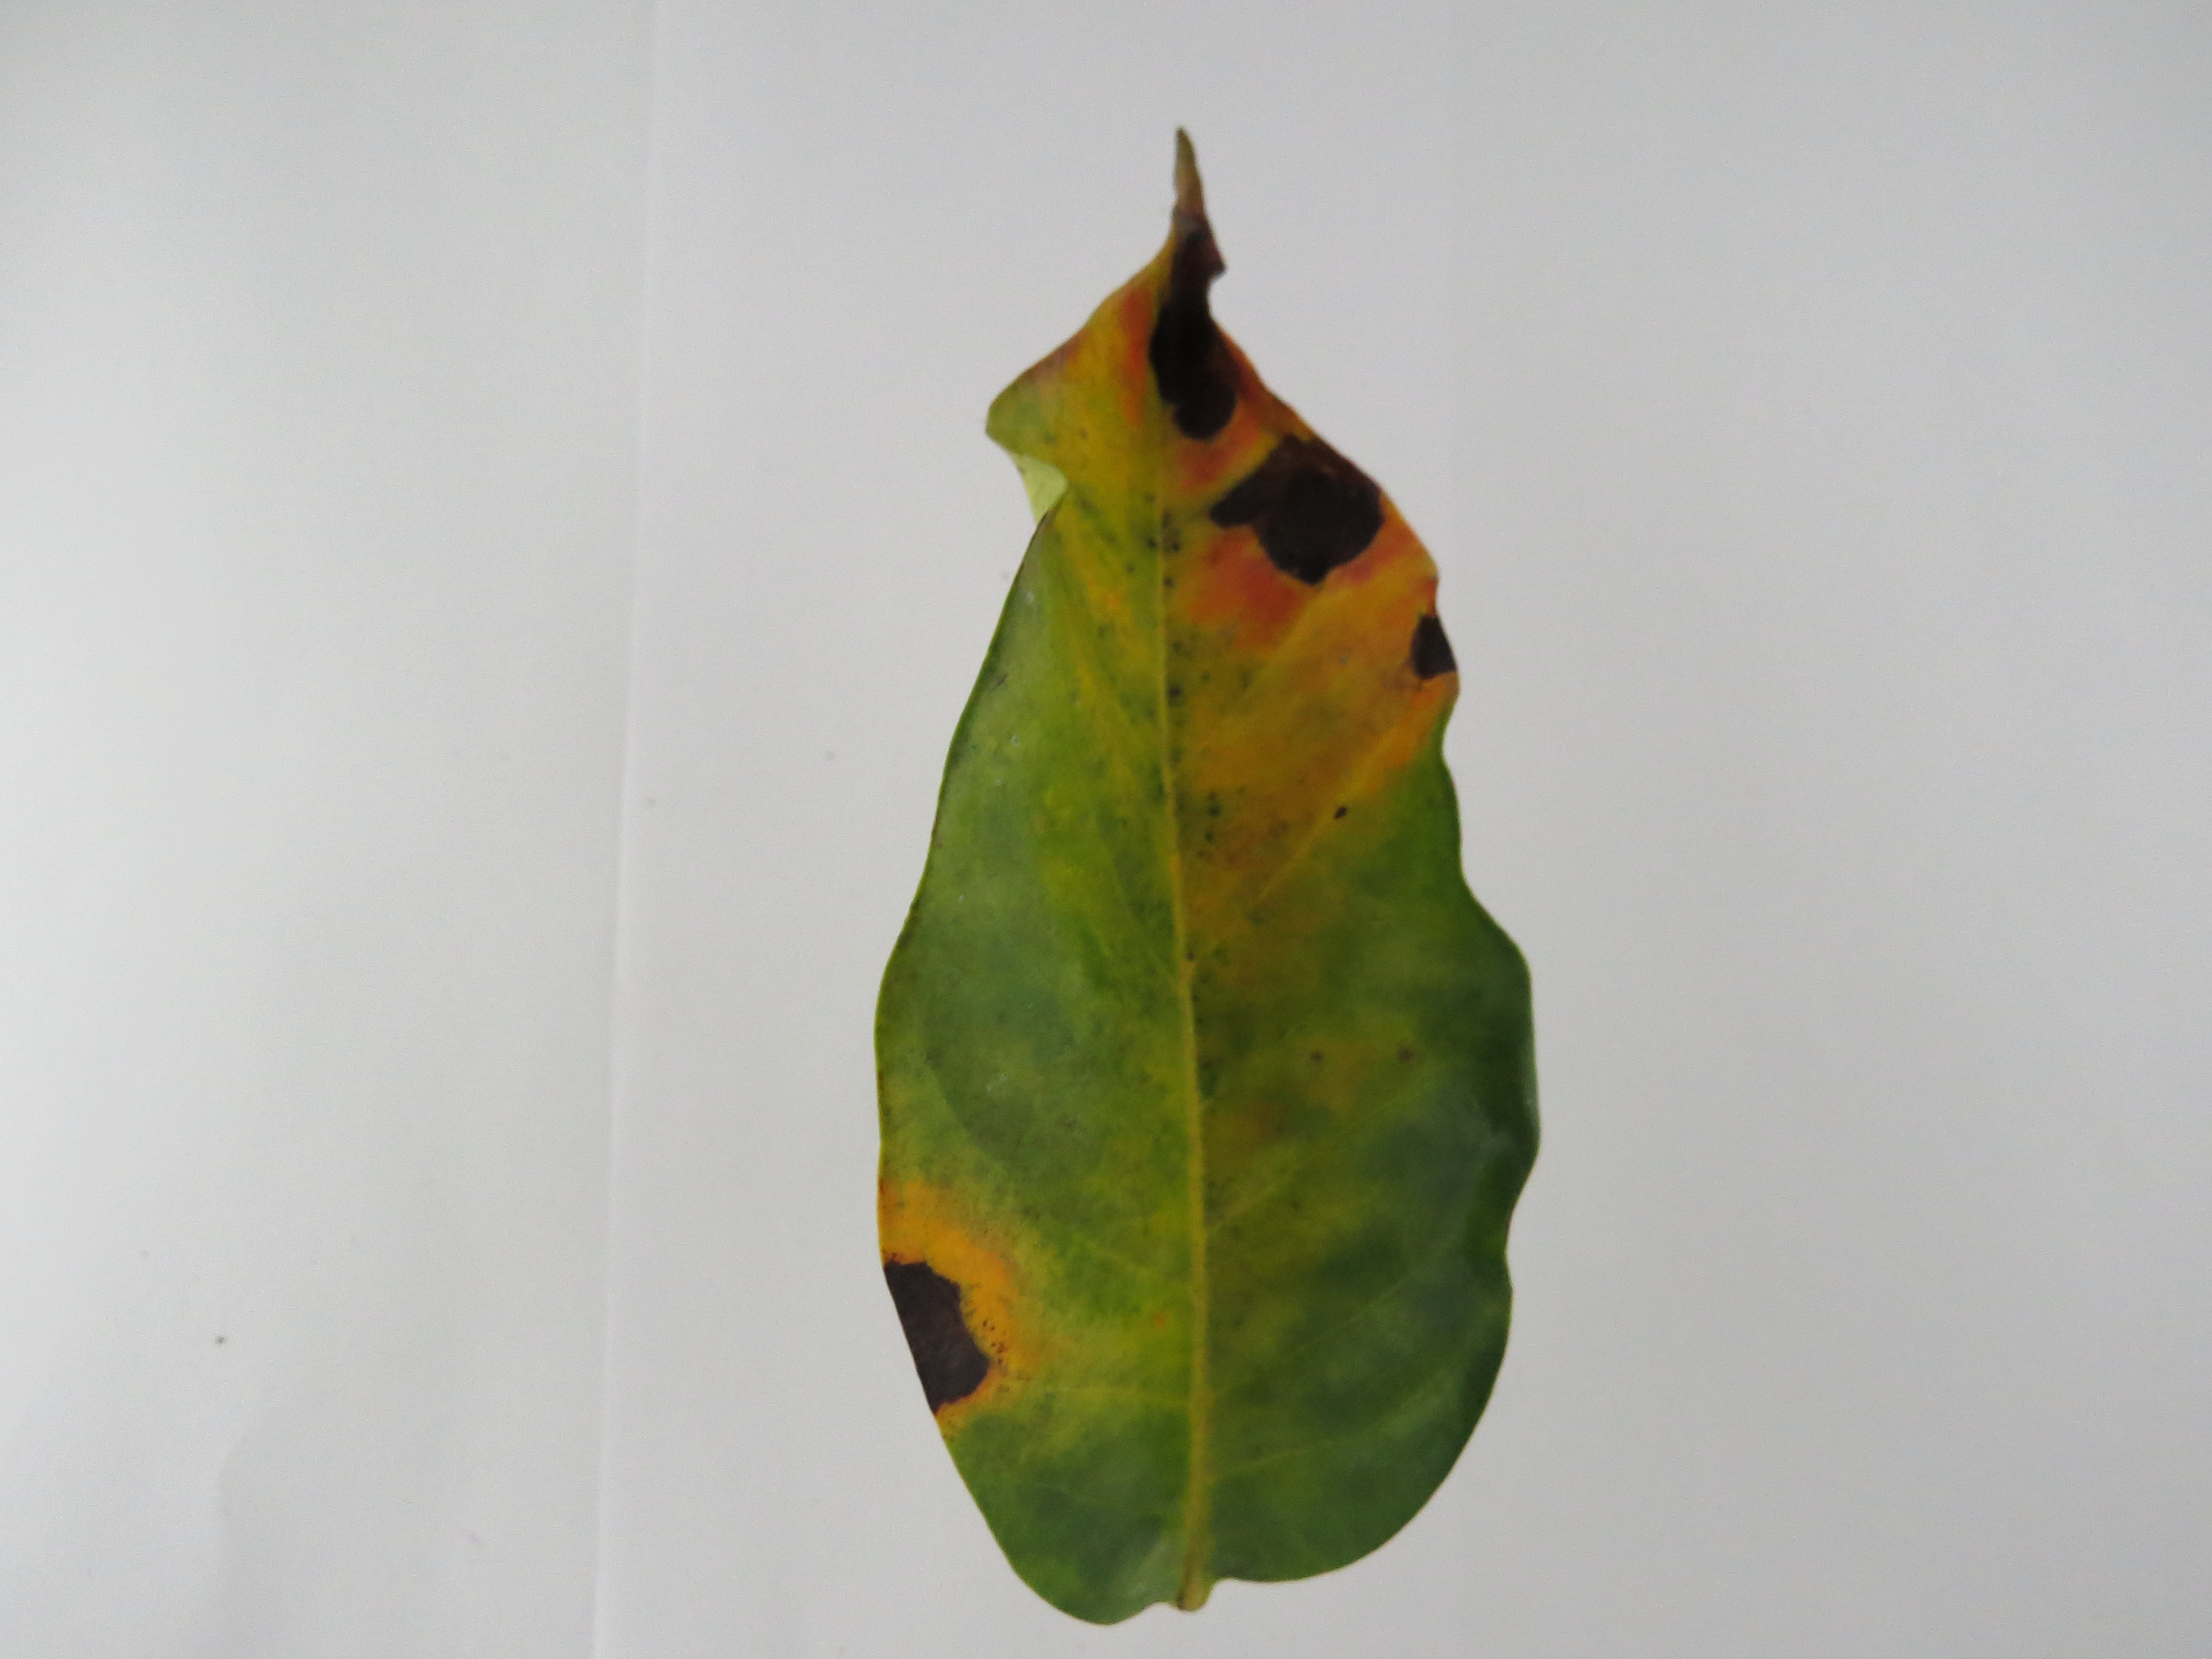
Label: phosphorus-P